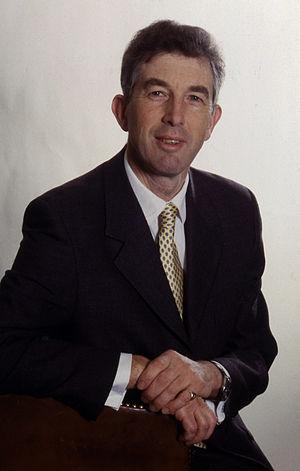
Les titres de comte et duc de Somerset ont été créés plusieurs fois dans la pairie d'Angleterre. Ils sont relatifs au comté de Somerset, et ont été liés à deux familles, les Beaufort et les Seymour.
John Michael Edward Seymour, né le 30 décembre 1952, 19ᵉ duc de Somerset, est le fils de Percy Seymour, 18ᵉ duc de Somerset.